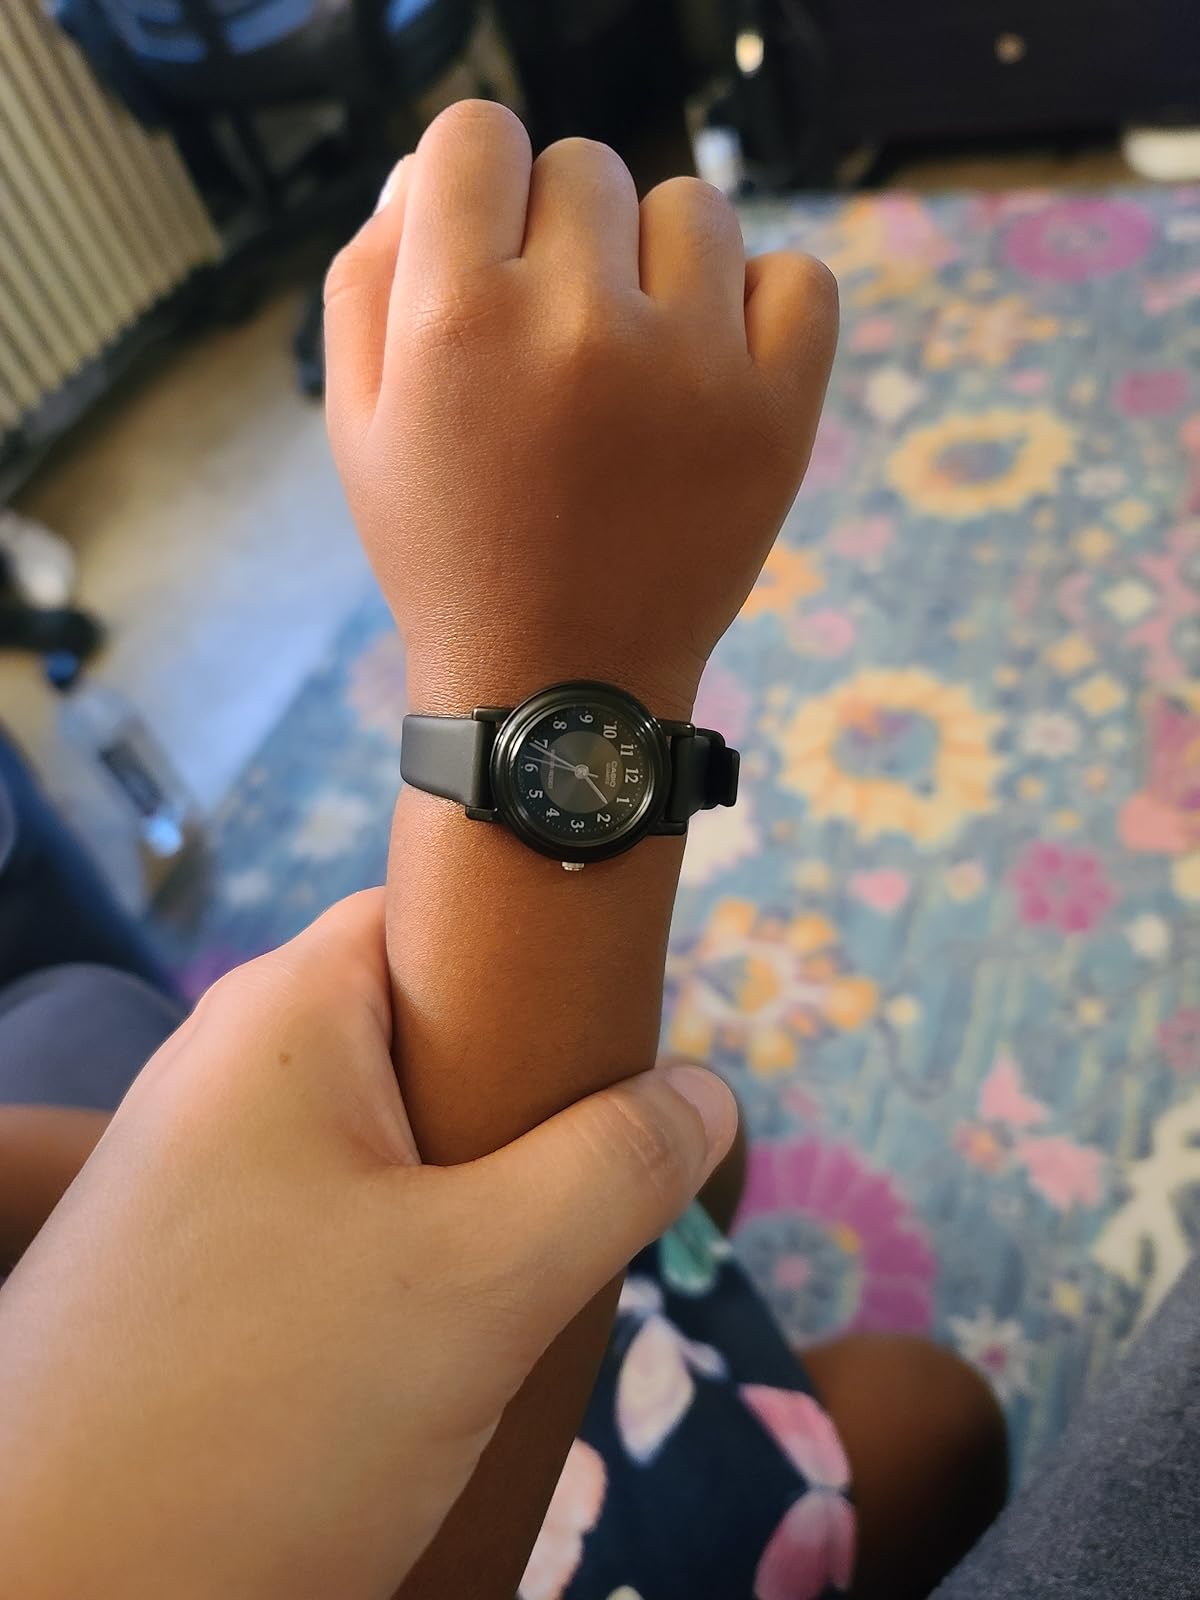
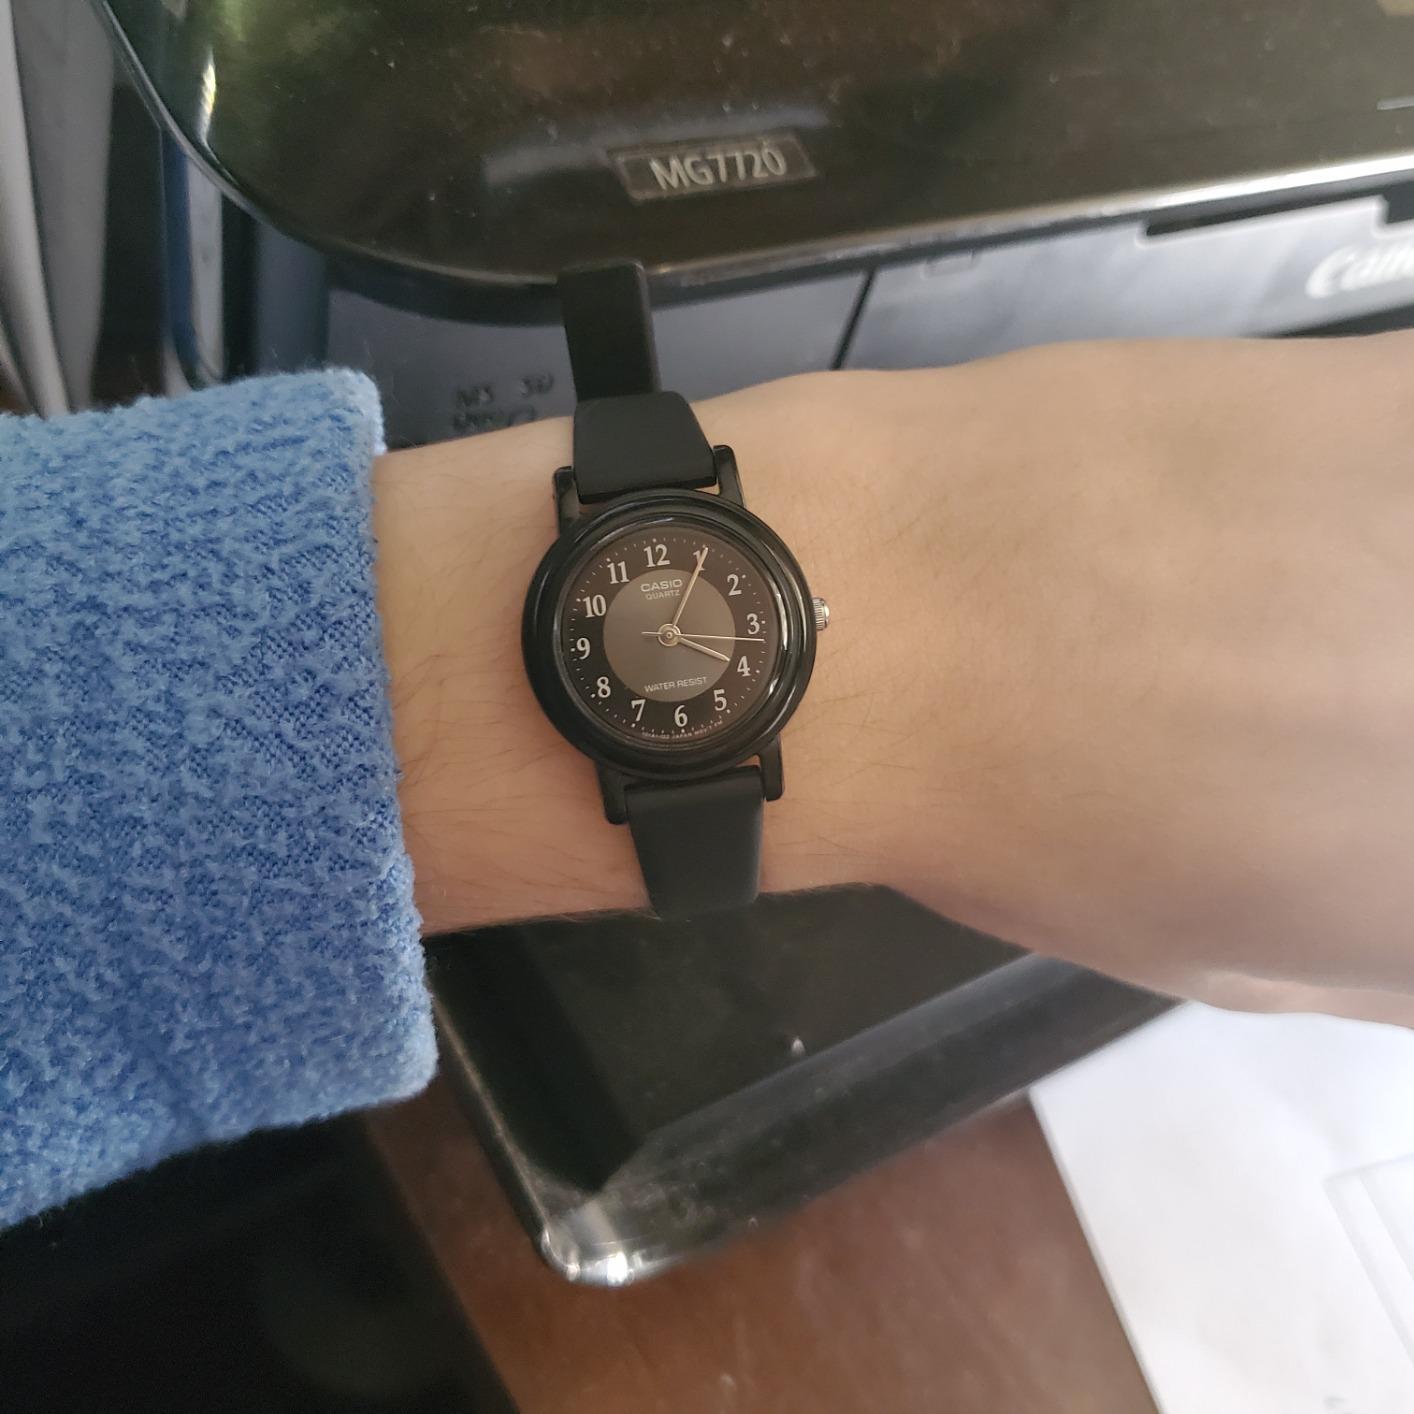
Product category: accessories_watch
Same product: yes